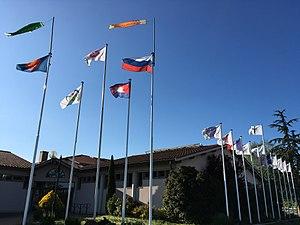
Depuis le 8 septembre 2014, flotte noblement tapissé de toiles l'histoire rappellée sous l’égide de ces 15 mats et de ces 16 drapeaux.
Ōhara est une ancienne municipalité, située dans le district d'Aida de la préfecture d'Okayama, au Japon. Elle est, depuis 2005, un quartier de la ville de Mimasaka.
Le Mémorial Niten Ichi Ryu, établi sur la commune de Gleizé est un ensemble de stèles et de drapeaux érigés en 2014 auprès de l'école officielle de Miyamoto Musashi, école octroyée le 4 mars 1999 par la dixième lignée, Sensei Tadashi Chihara, et dont Sensei Yannik Barrot est garant. Ce mémorial est dès lors instauré afin de célébrer les relations entre la France et l'Asie. Initialement dédié aux relations entre la France et le Japon, le mémorial a étendu son périmètre de célébrations d'amitiés, au fur et à mesure que les représentants ou consuls de pays ou organisations remettant leurs couleurs acceptaient d'assister à des cérémonies de lever de drapeaux. En 2017 flottent 17 drapeaux, ceux du Japon, de la France, du Cambodge, des pays de l’ASEAN et de la Russie. S'y ajoutent d'autres drapeaux provinciaux ou régionaux, héraldiques claniques ou symboliques, ou encore officialisant le Sacré-Cœur royal, le « Sacré-Cœur tricolore », et l’Esprit-Saint. Ces derniers authentifiés à partir du 19 mai 2010 sont accrédités depuis qu'ils ont flotté devant le Budokan Miyamoto Musashi institution japonaise située au sein du village de naissance de Miyamoto Musashi Ōhara-Cho.
Le Budokan Miyamoto Musashi construit dans la province de Mimasaka à Ōhara-Cho berceau de Miyamoto Musashi fut inauguré le 20 mai 2000 au lendemain de la date anniversaire de ce dernier. Ce budokan est dédié aux arts martiaux officiels du Japon. Il rassemble toutes les écoles traditionnelles de sabre et de kendo. L’ensemble des arts martiaux japonais y sont rappelés, au cœur du Japon traditionnel ce budokan réalise l’unification des disciplines martiales non seulement dans la pratique mais aussi historiquement et culturellement. L’inauguration se fit en présence de nombreux officiels japonais dont Sensei Tadashi Chihara garant et dixième de la lignée de Miyamoto Musashi, le maire d’Ōhara-Cho Fukuda Yoshiaki, Élisabeth Lamure maire de Gleizé, et plusieurs centaines d’écoles de sabre et de kendo représentant le Japon traditionnel et contemporain.